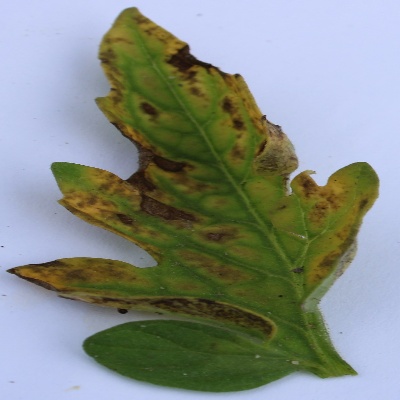
Crop: Tomato
Condition: septoria leaf spot